Mason Historic District

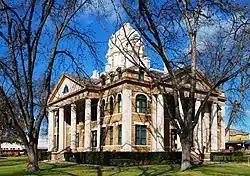
Mason County Courthouse

The Mason Historic District in Mason, Texas is listed on the National Register of Historic Places. It was listed in 1974 and increased in 1991. The original district was forming an irregular pattern along both sides of U.S. 87 and TX 29 which included 186 contributing buildings and six contributing structures. The increase added 14 contributing building and a contributing site on roughly along Post Hill Rd. from College Ave. to Spruce St.